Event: Typhoon Ruby
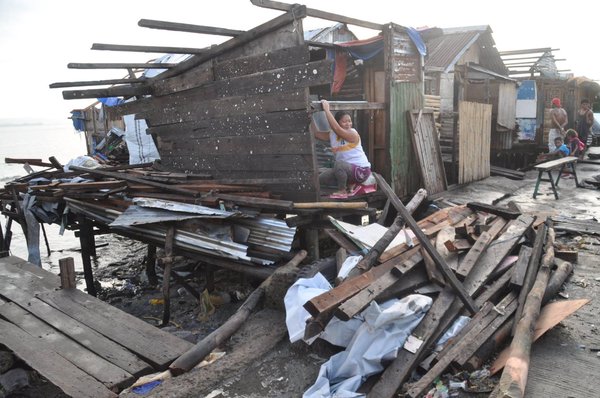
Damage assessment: damage